Paul Ash

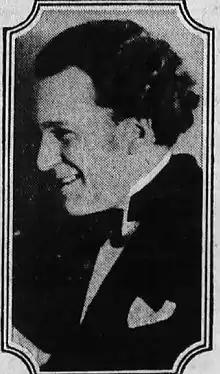
Ash in 1931

Paul Robert Ash (February 11, 1891, German Empire — July 13, 1958, Manhattan, New York) was a German orchestra leader, composer, vaudeville personality, and recording artist, who emigrated to the United States.